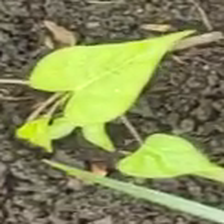
Weed species: Obscure_morning _glory(Ipomoea obscura)